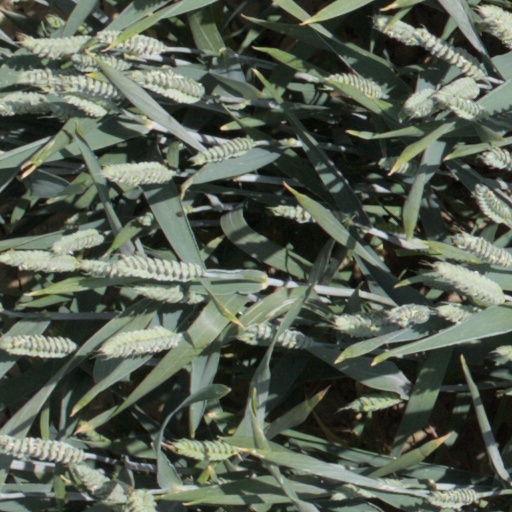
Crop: wheat